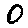
Label: 0